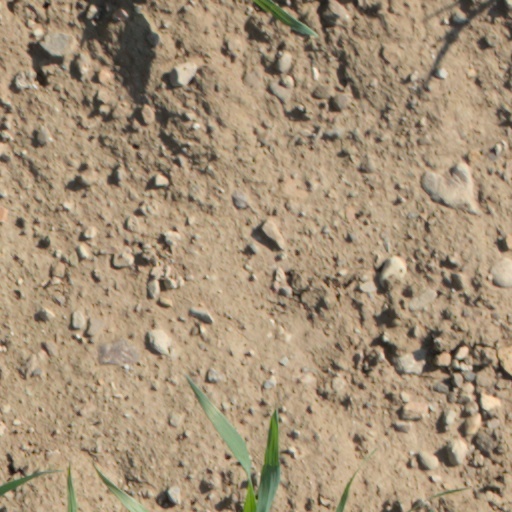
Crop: wheat